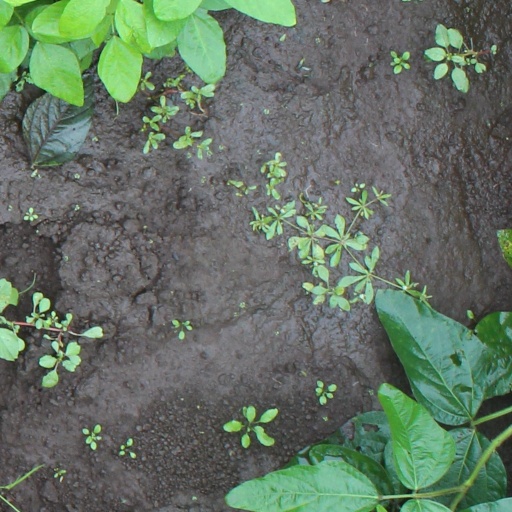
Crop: soybean